James B. Rhoads

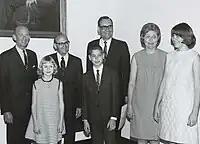
James "Bert" Rhoads (center), the fifth Archivist of the United States smiles as he stands in the middle of family and GSA leadership. From left to right: Joe Moody, Deputy Administrator of General Services Administration (GSA); Mr. Lawson Knott, Administrator, GSA; Mrs. Rhoads, and his eldest daughter, Cynthia Rhoads. His younger children Marcia and James, Jr., stand in the front. (May 2, 1968)

James Berton "Bert" Rhoads (September 17, 1928 – April 7, 2015) served as fifth Archivist of the United States. He was born in Sioux City, Iowa. Rhoads received his B.A., in 1950, and M.A., in 1952, from the University of California at Berkeley. He earned his Ph.D. in History from American University in Washington, D.C., in 1965.